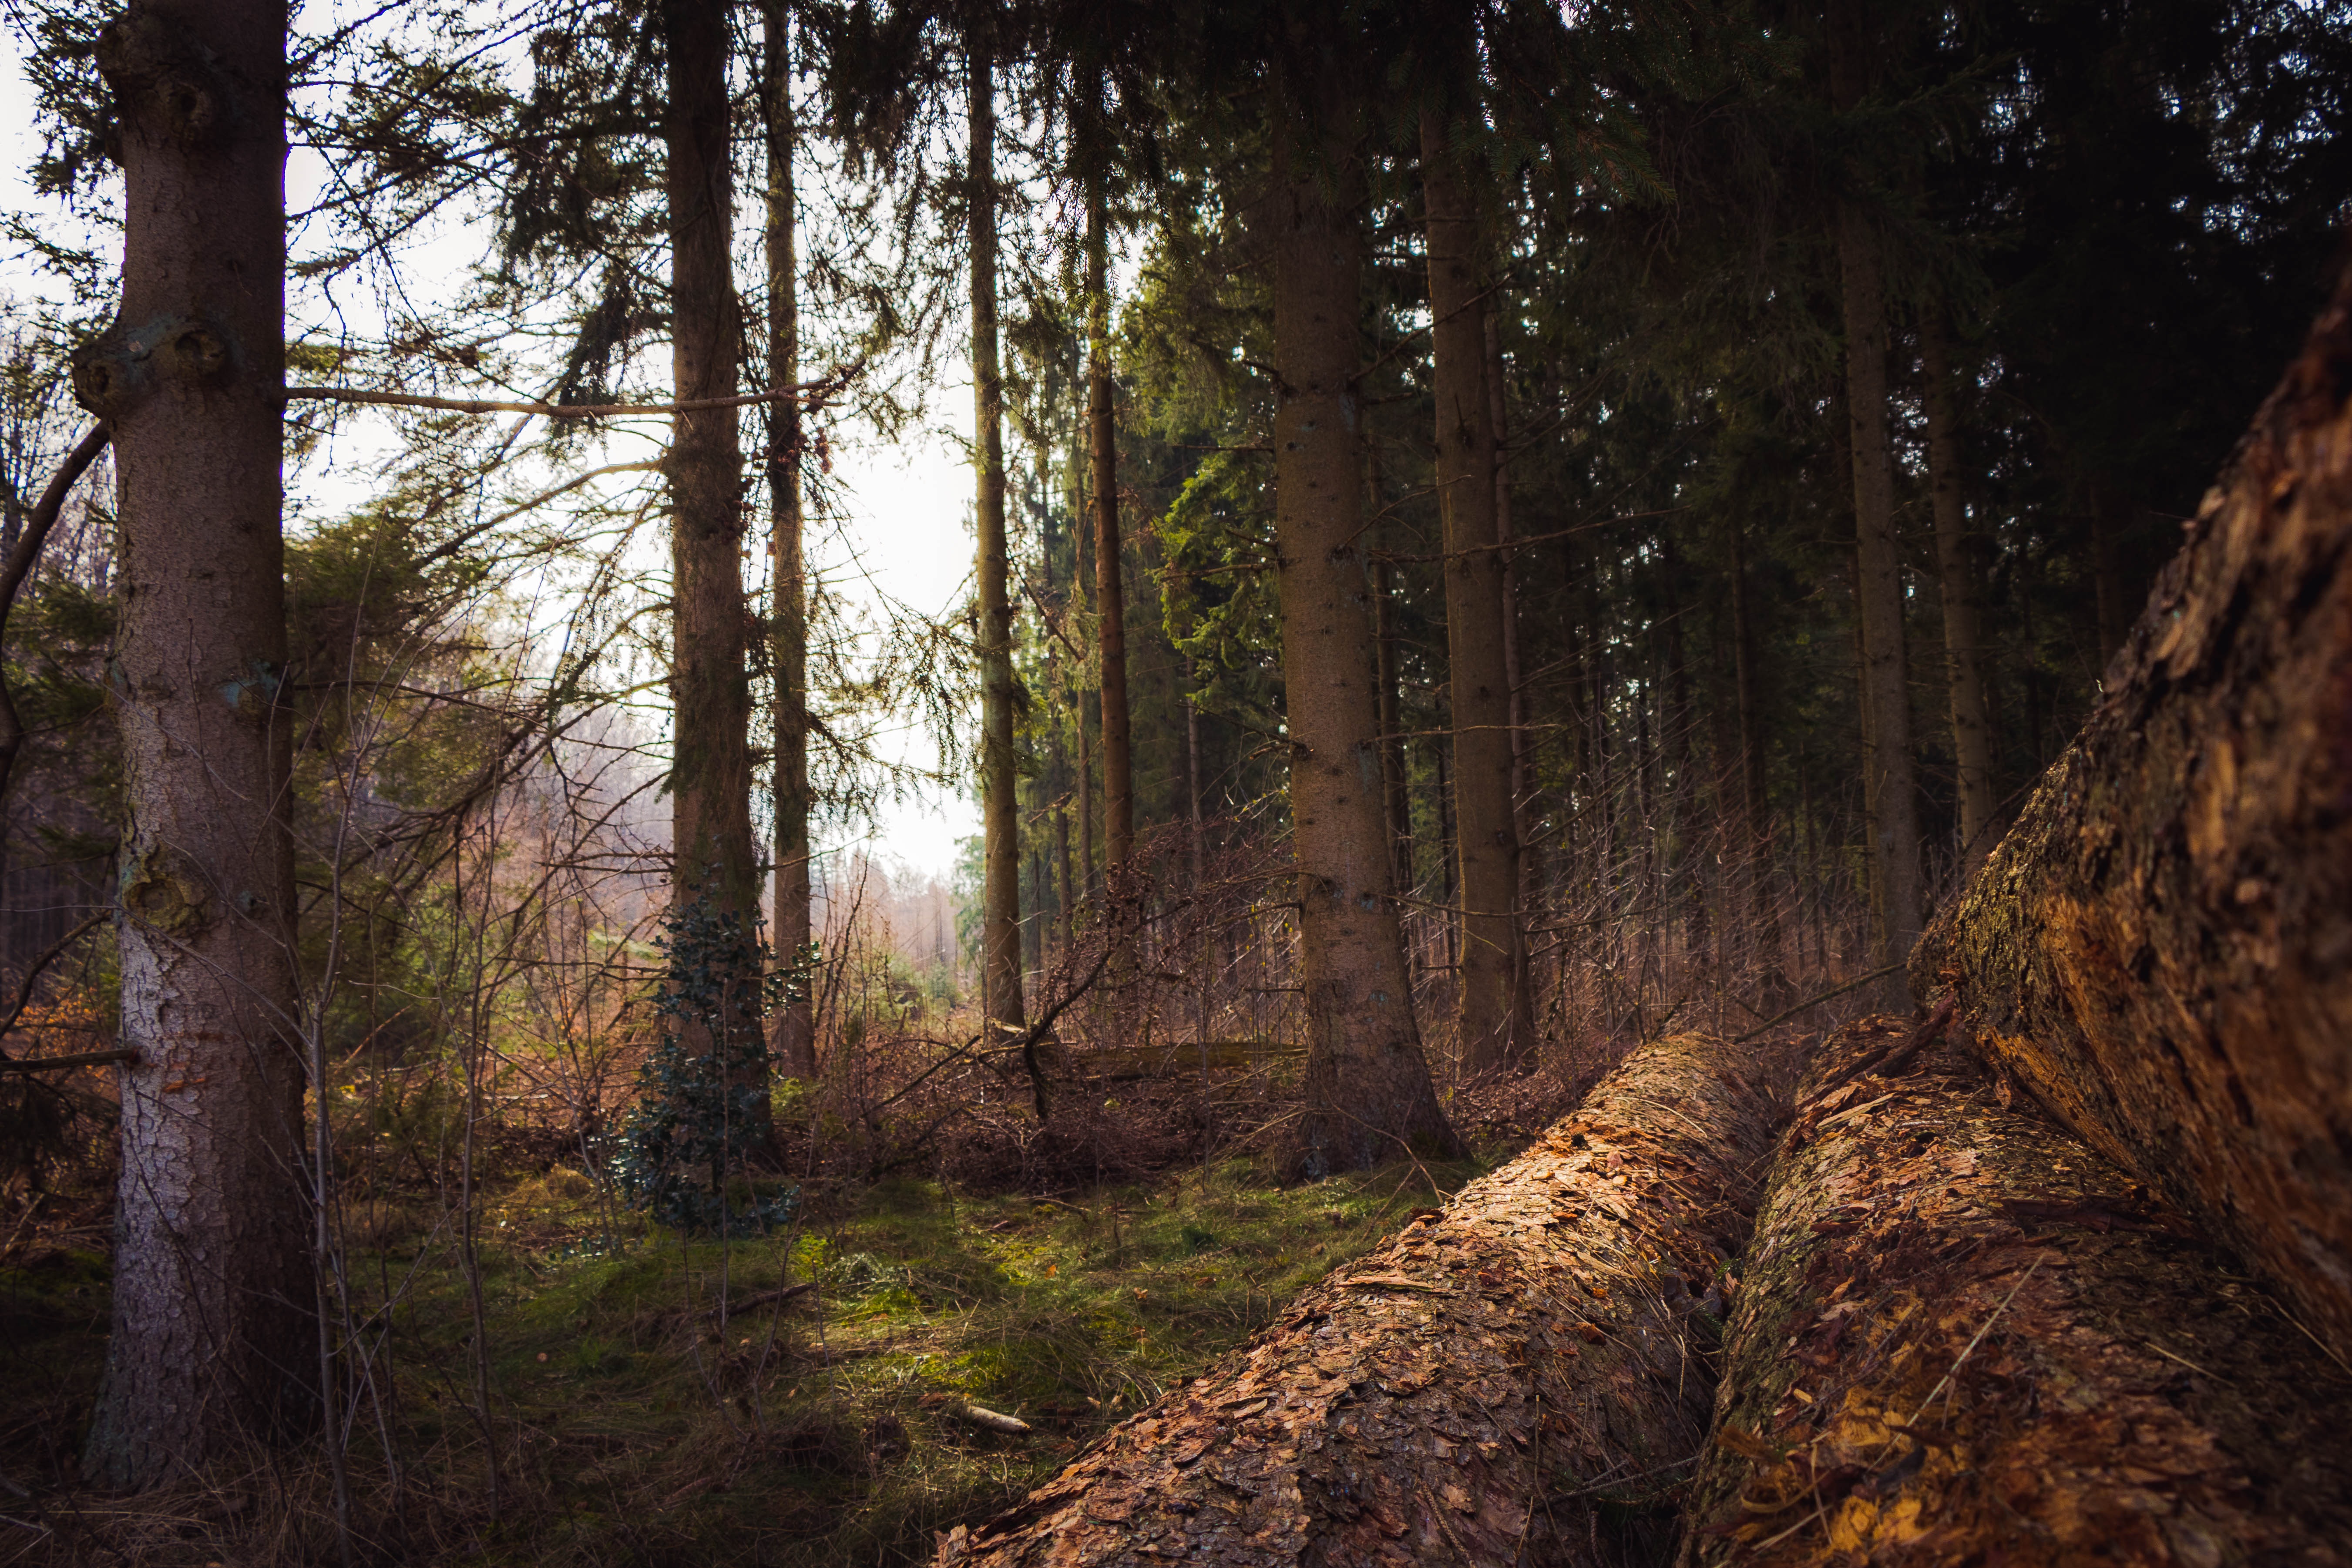
landscape, tree, nature, forest, outdoor, wilderness, branch, plant, wood, trail, sunlight, morning, leaf, environment, green, scenic, natural, autumn, season, trees, l, woodland, habitat, ecosystem, forest trees, biome, old growth forest, natural environment, geographical feature, atmospheric phenomenon, woody plant, temperate coniferous forest